Exton, Pennsylvania

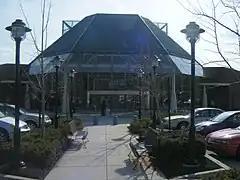
Exton Square Mall

Exton currently has an unemployment rate of 3.80% with a job growth rate of 1.44%. The future job growth is predicted to be 39.10% over the next ten years. The opening of the Exton Square Mall led to rapid growth in West Whiteland Township, with the population increasing from 7,900 in 1973 to over 16,000 by 2000. Since the opening, many shopping centers and office parks have been built in the township. Following the opening of the mall, the West Whiteland Township Police Department was created to patrol the township as the demand from the mall would be too much for the Pennsylvania State Police to handle. When the Exton Square Mall first opened, several stores in downtown West Chester closed. In 2011, the Exton Square Mall saw sales per square foot of $332.